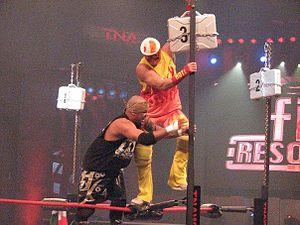
Un Feast or Fired match est un match de catch créé par la Total Nonstop Action Wrestling. Il oppose plusieurs catcheurs dont l'objectif est de décrocher une des quatre mallettes accrochés sur des poteaux dans chaque coins du ring. Trois de ces mallettes contiennent des contrats pour des matchs de championnat et la quatrième contient une culotte rose synonyme de renvoi immédiat.
Daniel Christopher Covell, mieux connu sous le nom de ring de Christopher Daniels ou plus simplement Daniels, est un catcheur américain travaillant actuellement à la All Elite Wrestling.